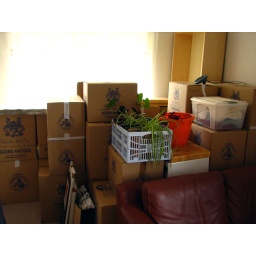
No wonder it's dark in there. The wall of boxes is impressive.